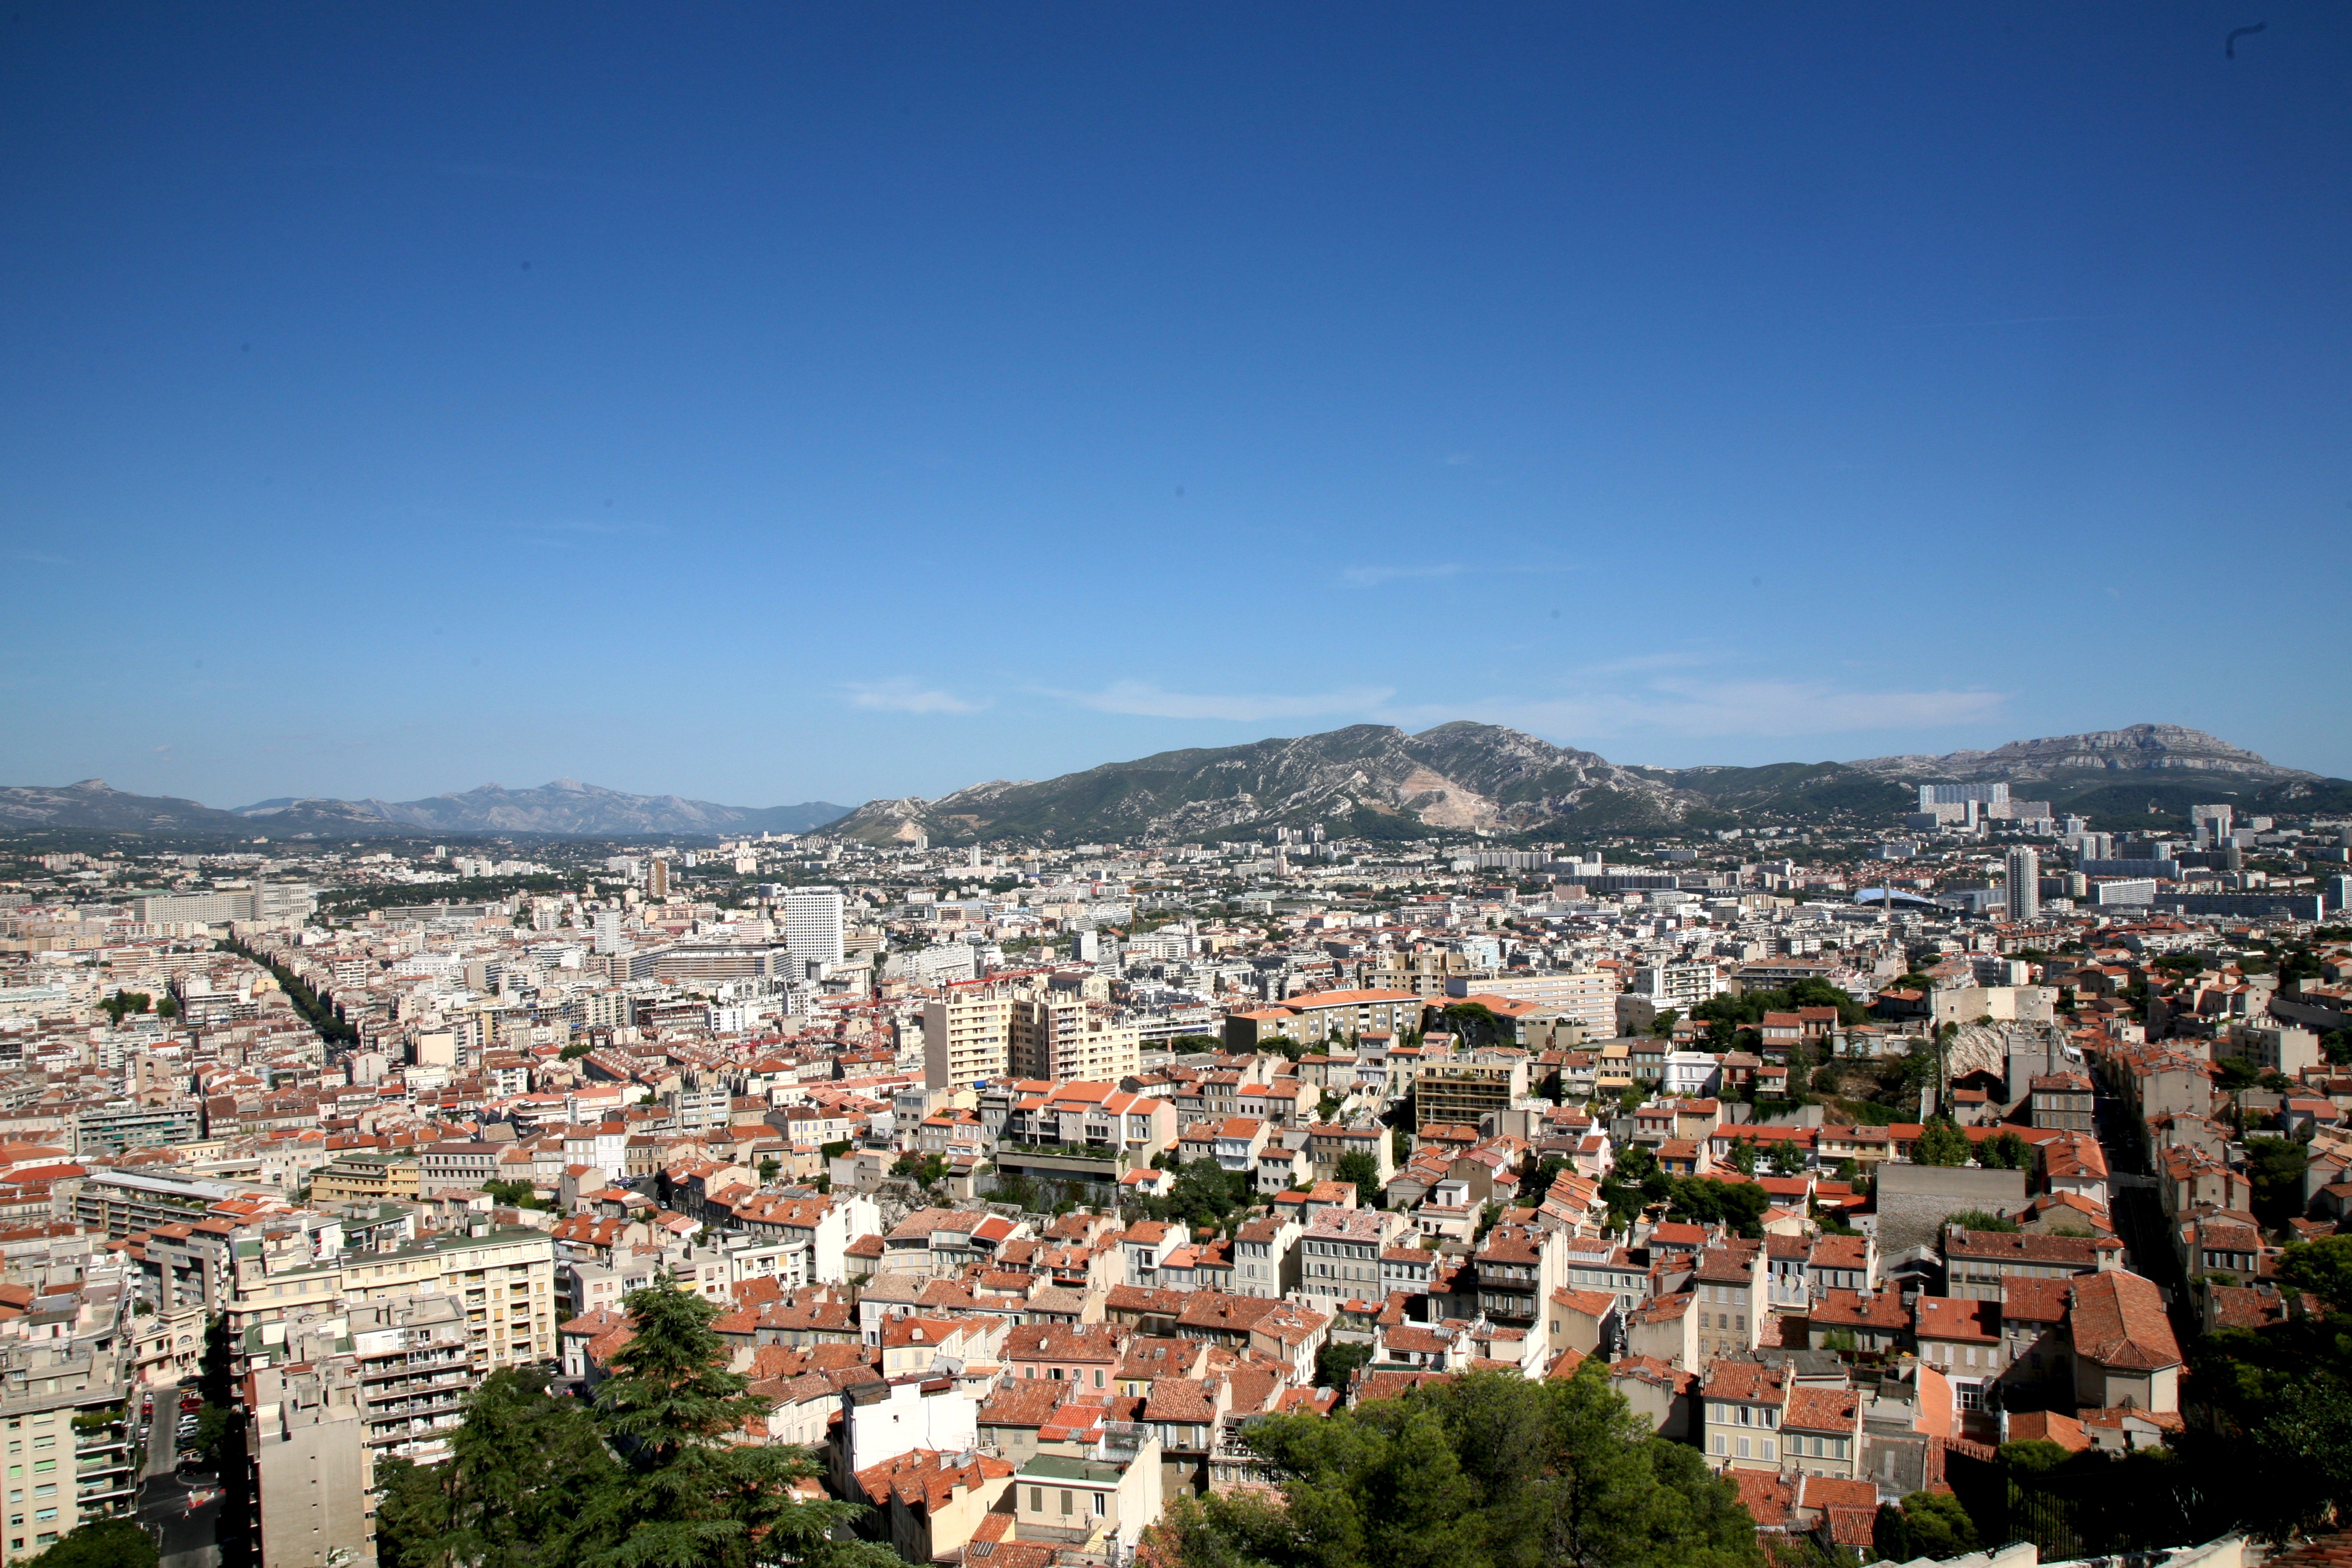
landscape, horizon, mountain, skyline, photography, town, city, mountain range, cityscape, panorama, suburb, marseille, neighbourhood, bouchesdurhone, marseilles, bird's eye view, aerial photography, residential area, geographical feature, human settlement